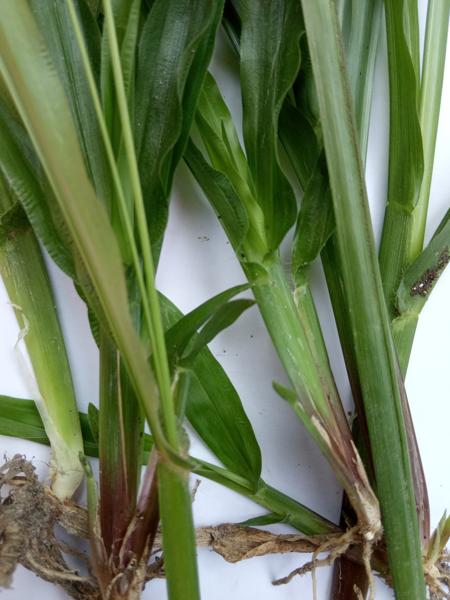
Weed species: Paspalum scrobiculatum